Rich Vos

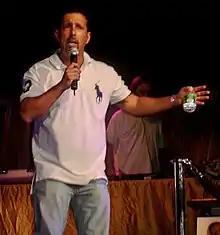
Vos on stage during Opie and Anthony's Traveling Virus Comedy Tour in 2006

Vos began his stand-up career in 1984, choosing to pursue it full-time as he "failed at everything else", and developed his act in local clubs. In 1995, Vos became the first white comic to perform a set on "Def Comedy Jam" on HBO, a show usually featuring African American comedians. In July 1999, Vos hosted at the Woodstock '99 festival, later calling it a highlight of his career. In 2000, Vos received the Bistro Award for Outstanding Achievement as Comedy Performer. In 2001, Vos played the bouncer and wrote and performed skits on the British television show "The People vs. Jerry Sadowitz".